Alexander Cup

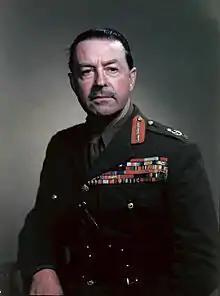
Photo of Harold Alexander, 1st Earl Alexander of Tunis in military uniform

The Alexander Cup was the championship trophy for the Major Series of senior ice hockey in the Canadian Amateur Hockey Association from 1950 to 1954. The trophy was presented by its namesake, the Viscount Alexander as the 17th Governor General of Canada.